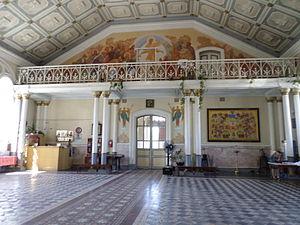
La collégiale Saint-Alexis est une église orthodoxe située à Samarcande en Ouzbékistan. Elle dépend du patriarcat de Moscou et a été consacrée en 1912, après trois ans de travaux, sous le vocable de saint Alexis de Moscou.